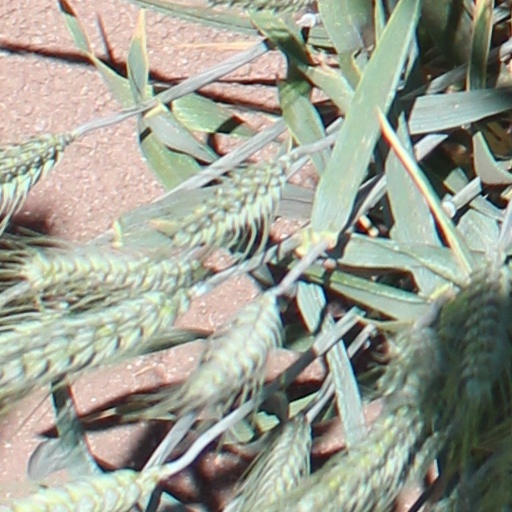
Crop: wheat